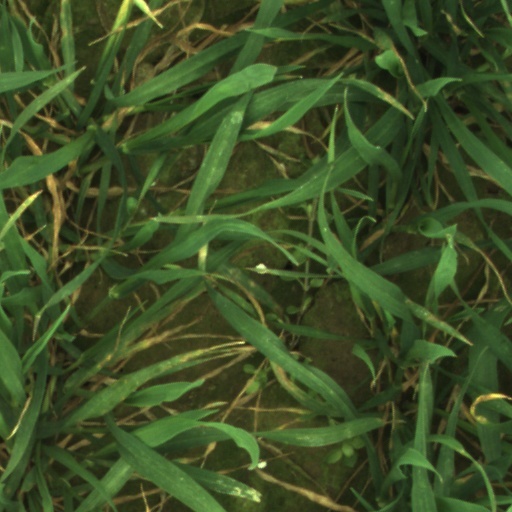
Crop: wheat